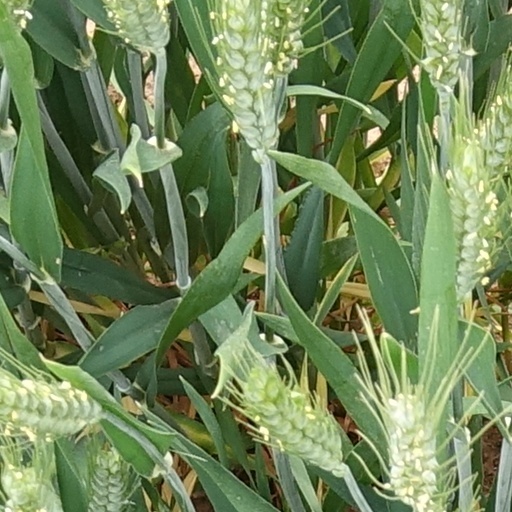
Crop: wheat